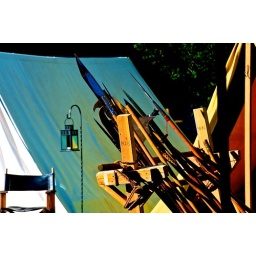
This warrior edition beats pink and blue bath towels by a mile ! Escondido Renaissance Faire, November 2010.